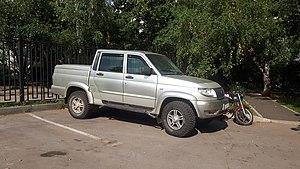
Le UAZ Patriot est un 4x4 produit depuis 2005 par le constructeur russe UAZ.